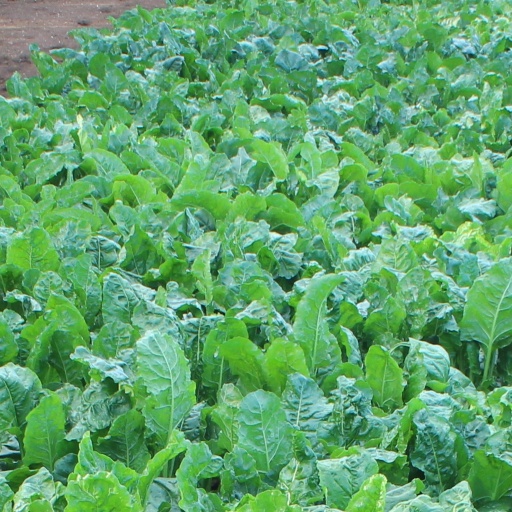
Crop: sugar beet